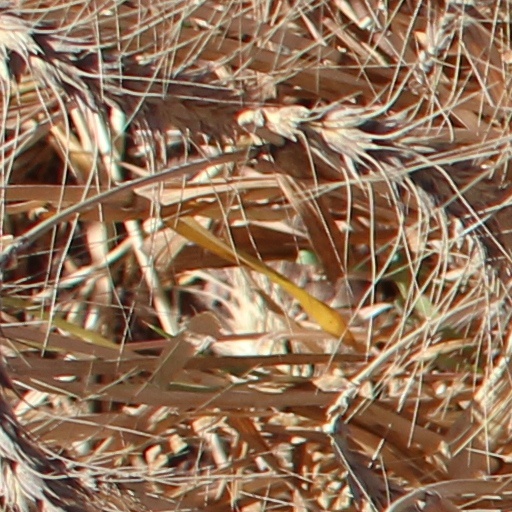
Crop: wheat